Transport in Bangladesh

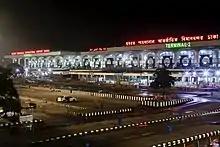
Terminals 1 and 2 of Hazrat Shahjalal International Airport

Bangladesh Railway has approximately of main and branch lines (route km) linking 43 of the 64 districts. Of these, the majority, covering , are metre-gauge tracks, mainly in the central and eastern regions. About are broad-gauge tracks, concentrated in the western region. The gauge difference is being addressed by adding third rails to major routes, making them dual gauge, with a total of about converted. Since independence in 1971, few new tracks were laid until the early 20s, when four additional districts were connected.